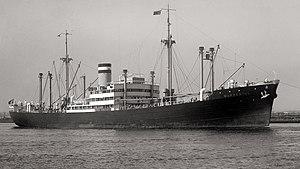
Deutsche Werft était une entreprise de construction navale située à Finkenwerder, un quartier d'Hambourg en Allemagne.